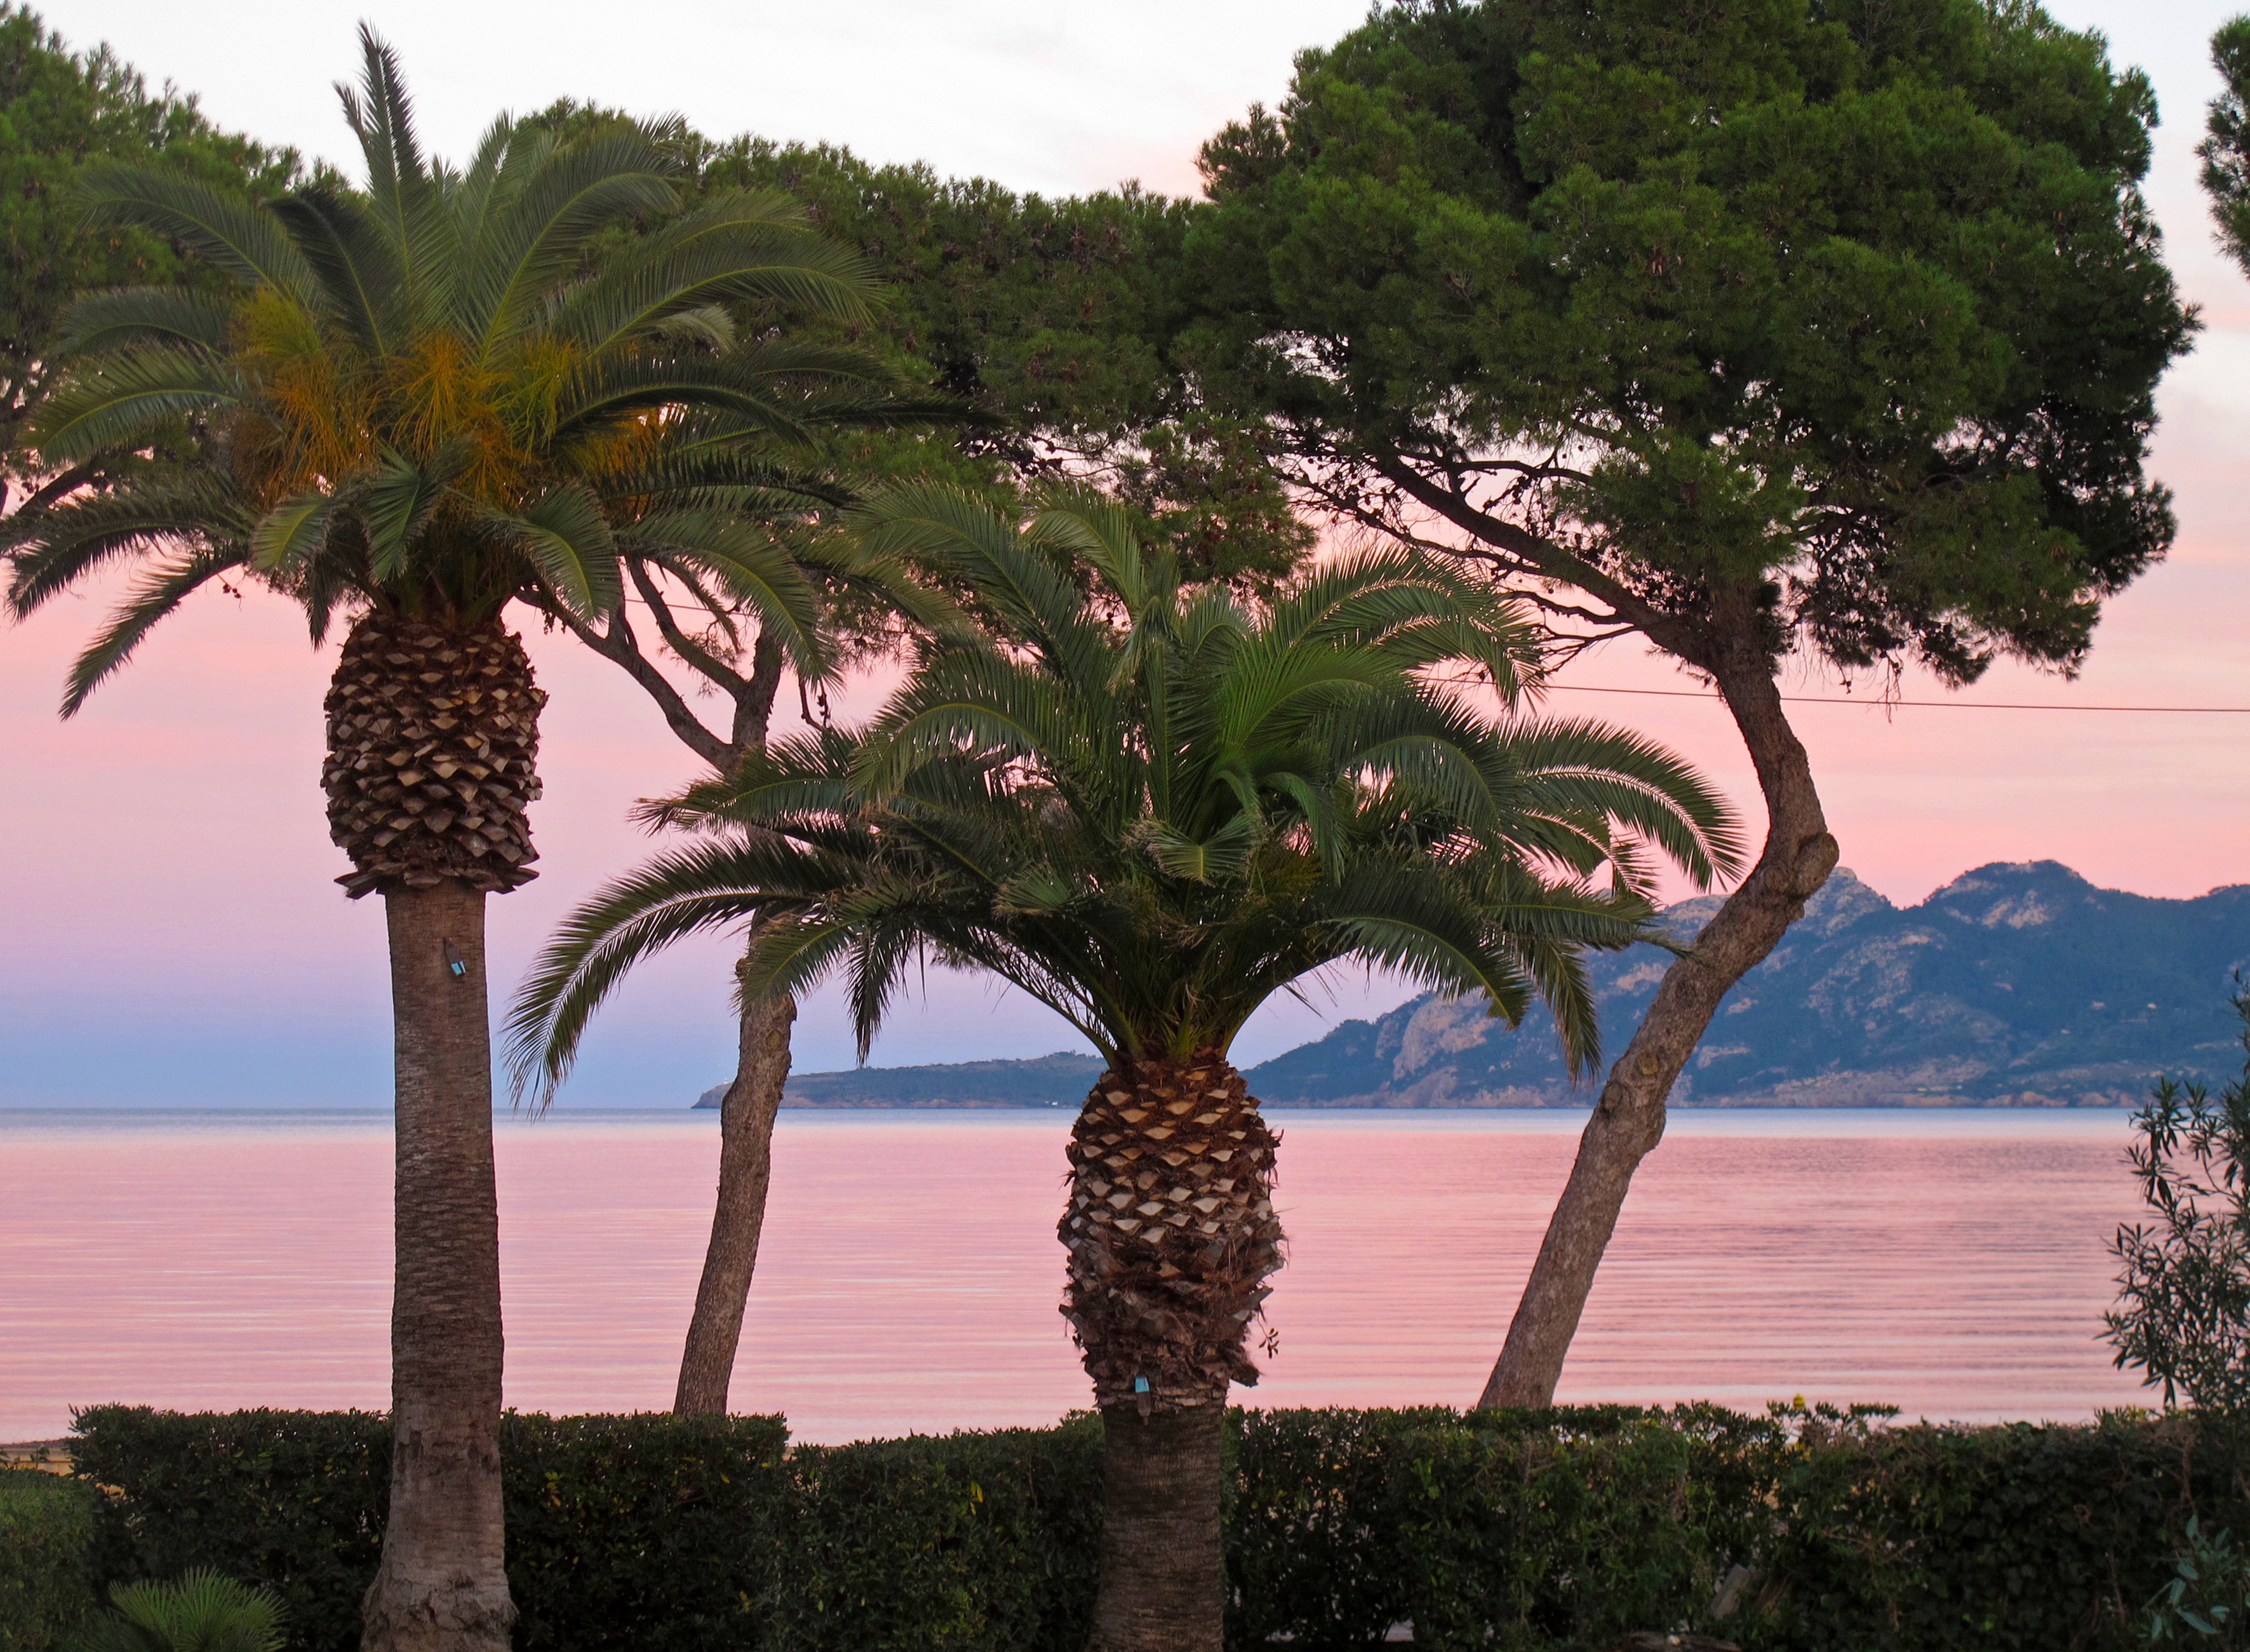
tree, plant, flower, vacation, food, produce, botany, flora, savanna, mallorca, palm trees, tropics, booked, abendstimmung, flowering plant, date palm, woody plant, land plant, arecales, palm family, borassus flabellifer, pollen a